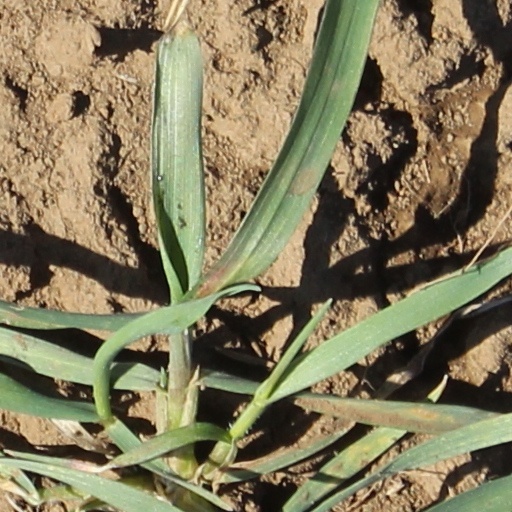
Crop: wheat